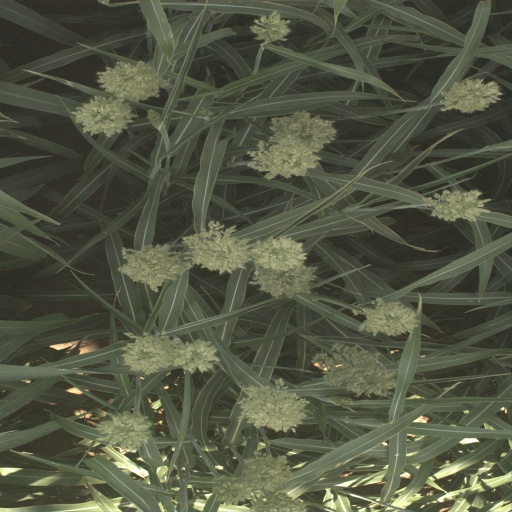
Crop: sorghum